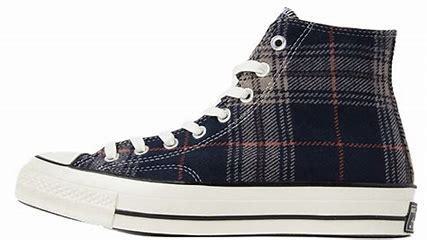
Brand: Converse
Model: Chuck Taylor All Star 70 Hi